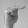
ASL letter: T